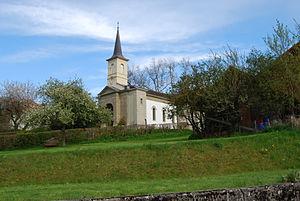
Wallenried est une localité et une ancienne commune suisse du canton de Fribourg, située dans le district du Lac. Depuis la fusion intervenue le 1ᵉʳ janvier 2017, cette localité fait partie de la commune de Courtepin.